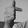
ASL letter: T